Silver Bullet (Knott's Berry Farm)

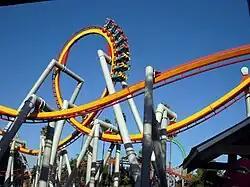
The 105-foot vertical loop on Silver Bullet, its first inversion, is placed over water.

Silver Bullet is a western-theme inverted roller coaster designed by Bolliger & Mabillard located at Knott's Berry Farm, an amusement park in Buena Park, California. The $16 million roller coaster was announced on December 1, 2003 and opened on December 7, 2004. A first rider auction was also held where people would bid on seats to be the first riders. The track is approximately long and the lift hill is about tall. The ride lasts two minutes and thirty seconds and features six inversions including a vertical loop, cobra roll, zero-g roll, and two corkscrews.